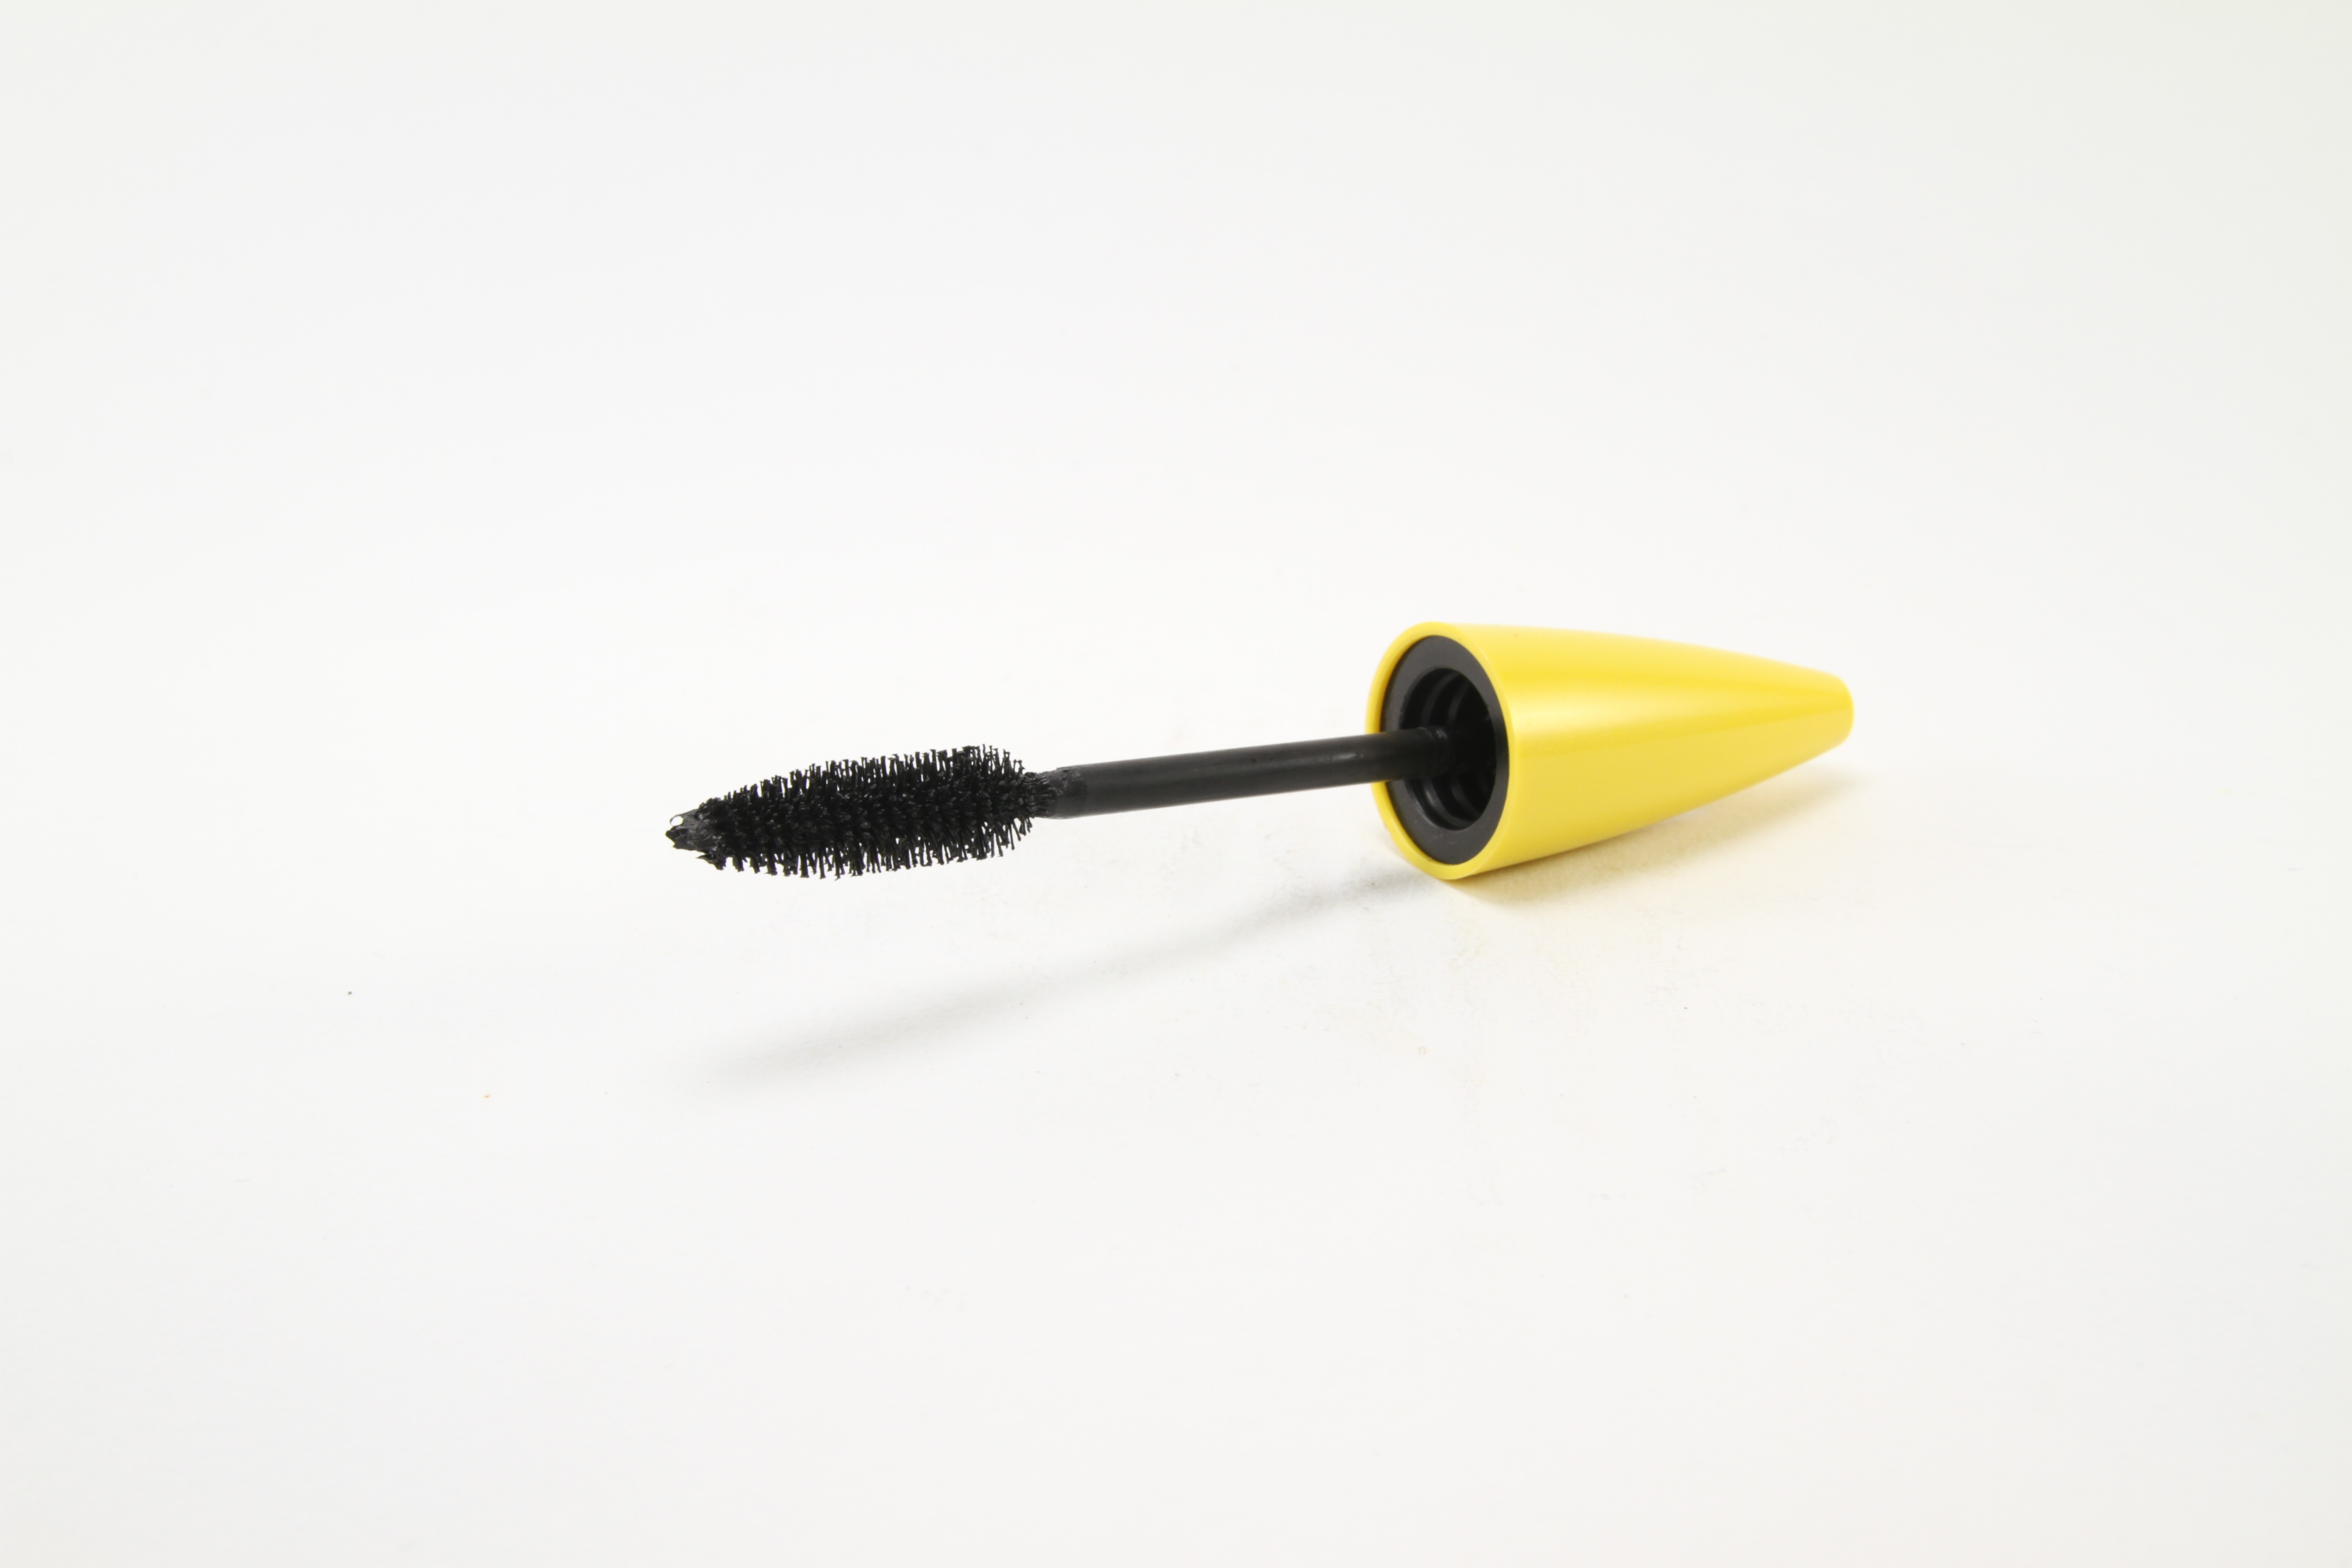
woman, isolated, brush, female, items, makeup, eyelash, eyes, accessories, ultra, mascara, vial, attractive, cosmetics, glamour, eyelashes, facial, eyeliner, enhance, applicator